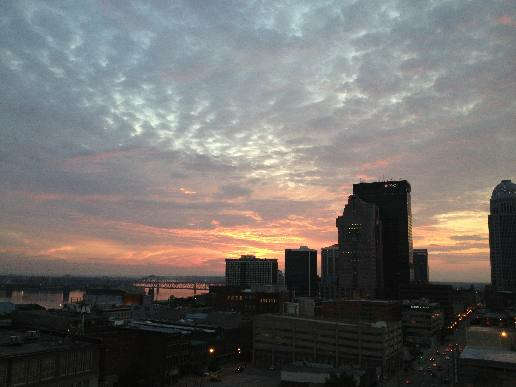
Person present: No